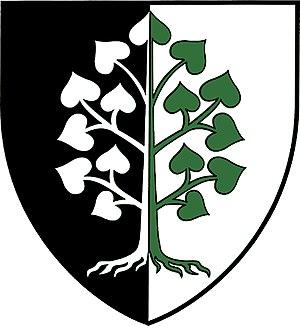
Ladendorf est une commune autrichienne du district de Mistelbach en Basse-Autriche.